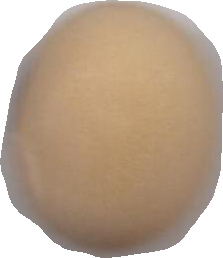
Variety: Anjasmoro